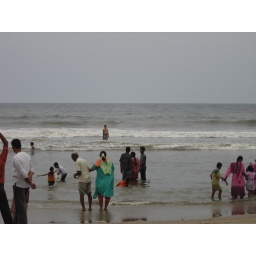
Dad and Laddu standing in beach water